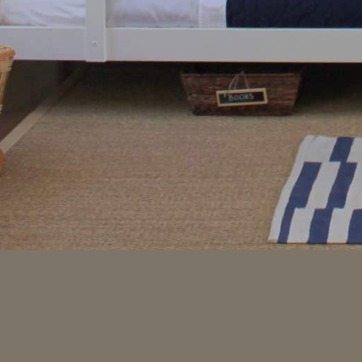
Material: carpet